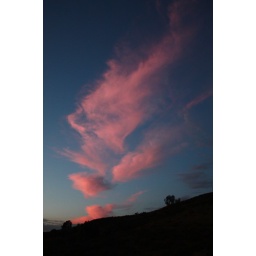
Lots of great color in tonights sunset, blue skies, pink clouds, a treat!